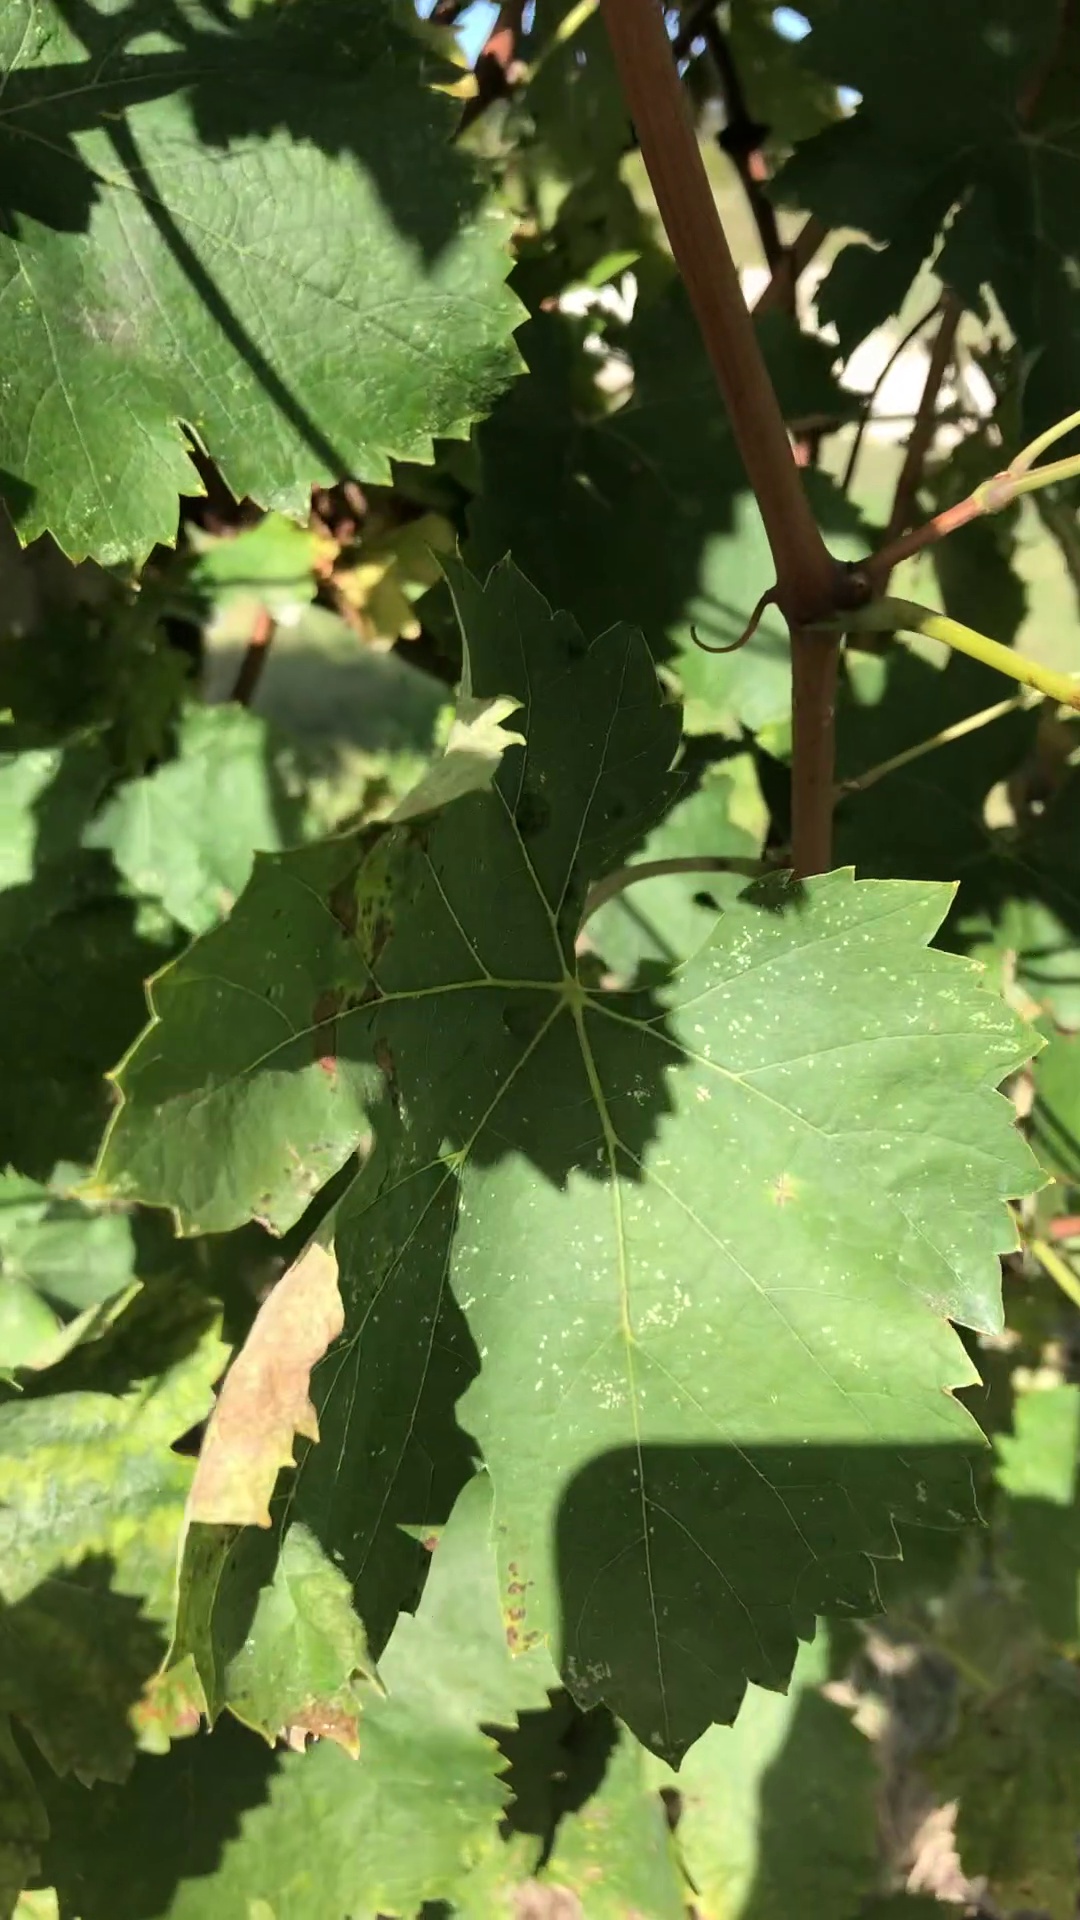
Label: healthy